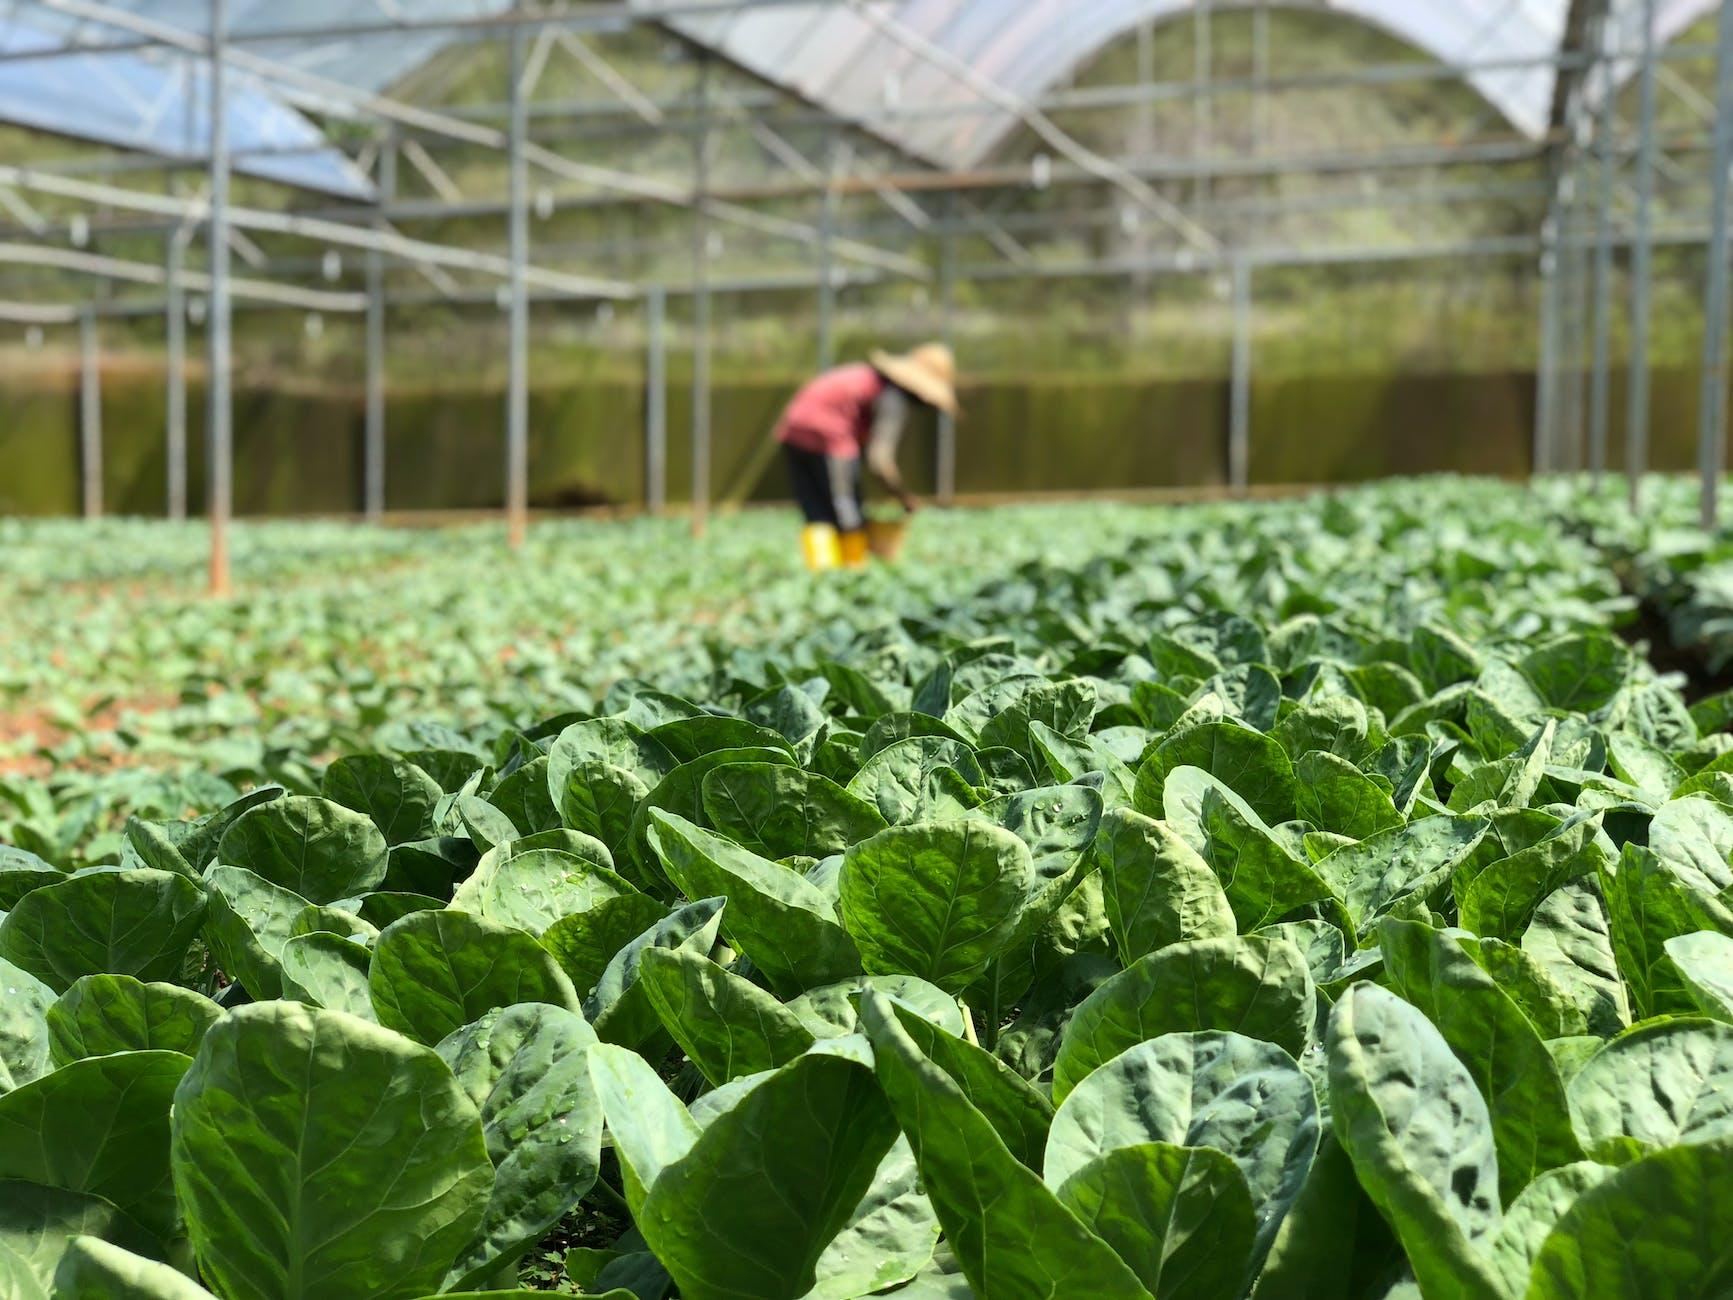
Bustani ya kijani kibichi iliyo ndani ya chafu kubwa au muundo wa paa wa uwazi. Mimea mingi inayoonekana kuwa kabichi au mimea mengine ya majani imepandwa kwa mistari mirefu na inachukua sehemu kubwa. Majani ni ya kijani kibichi na yanaonekana kuwa na afya.